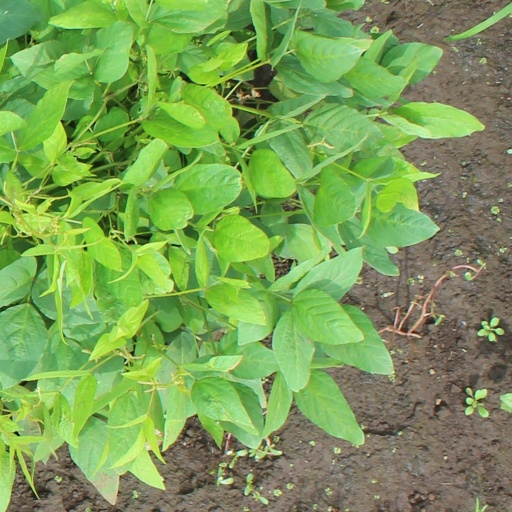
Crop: soybean